Markeaton Park Light Railway

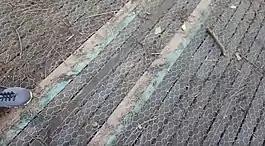
The railway after closure

The Markeaton Park Light Railway was a gauge light railway line located within Markeaton Park in the city of Derby, Derbyshire, England. The railway was first opened in 1989, extended in 1996, and closed down in September 2016.